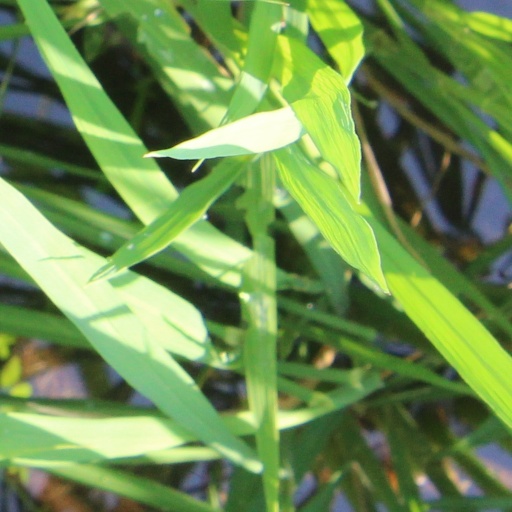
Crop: rice